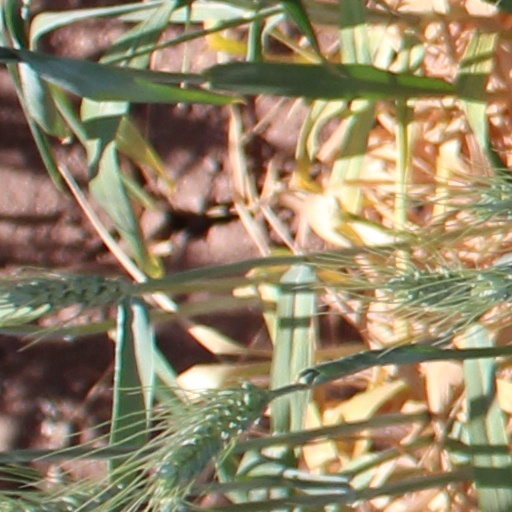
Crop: wheat